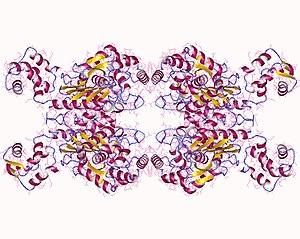
Une glutaminase est une hydrolase qui catalyse la réaction :